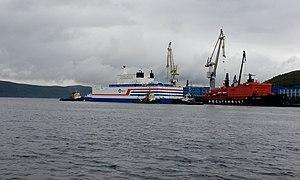
L'Akademik Lomonosov est, en 2019, la première centrale nucléaire flottante russe en exploitation, équipée de deux réacteurs de 35 MW chacun. Le navire est nommé d'après l'académicien Mikhaïl Lomonossov. Sa mise en service complète a été réalisée en mai 2020, après une mise en service partielle en décembre 2019.